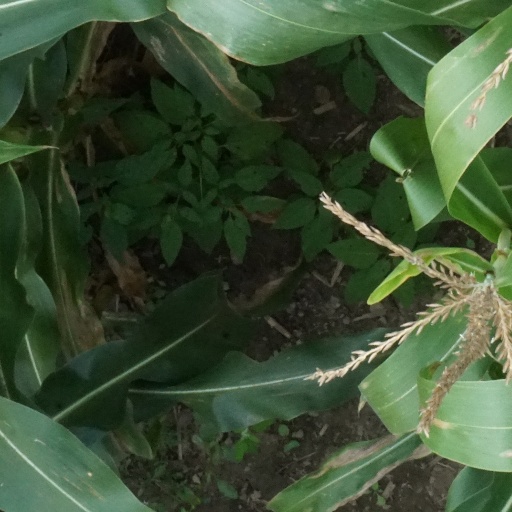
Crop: maize; corn